Edvīns Ķeņģis

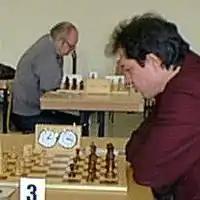
Edvins Kengis, 2000 at Wattenscheid

Edvīns Ķeņģis (born 12 April 1959, in Cēsis) is a Latvian chess Grandmaster.